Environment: real
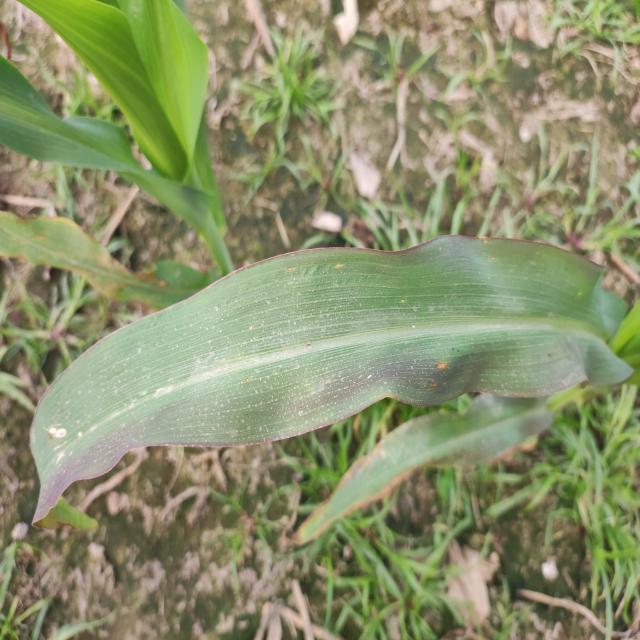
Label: phosphorus_deficiency